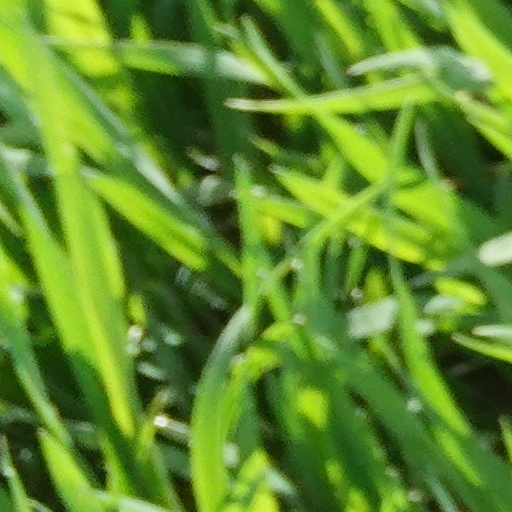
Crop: wheat